Indo-Greek Kingdom

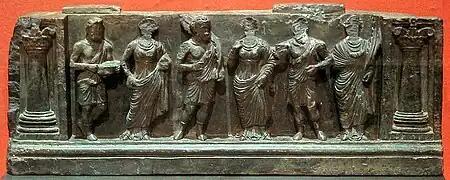
Greek Buddhist devotees, holding plantain leaves, in purely Hellenistic style, inside Corinthian columns, Buner relief, Victoria and Albert Museum.

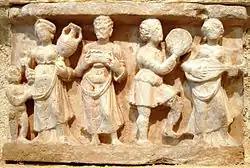
Hellenistic culture in the Indian subcontinent: Greek clothes, amphoras, wine and music (Detail of Chakhil-i-Ghoundi stupa, Hadda, Gandhara, 1st century AD).

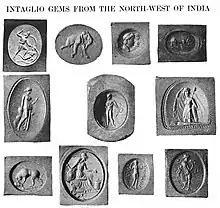
Intaglio gems engraved in the northwest of India (2nd century BCE-2nd century CE).

In addition to the worship of the Classical pantheon of the Greek deities found on their coins (Zeus, Herakles, Athena, Apollo...), the Indo-Greeks were involved with local faiths, particularly with Buddhism, but also with Hinduism and Zoroastrianism.